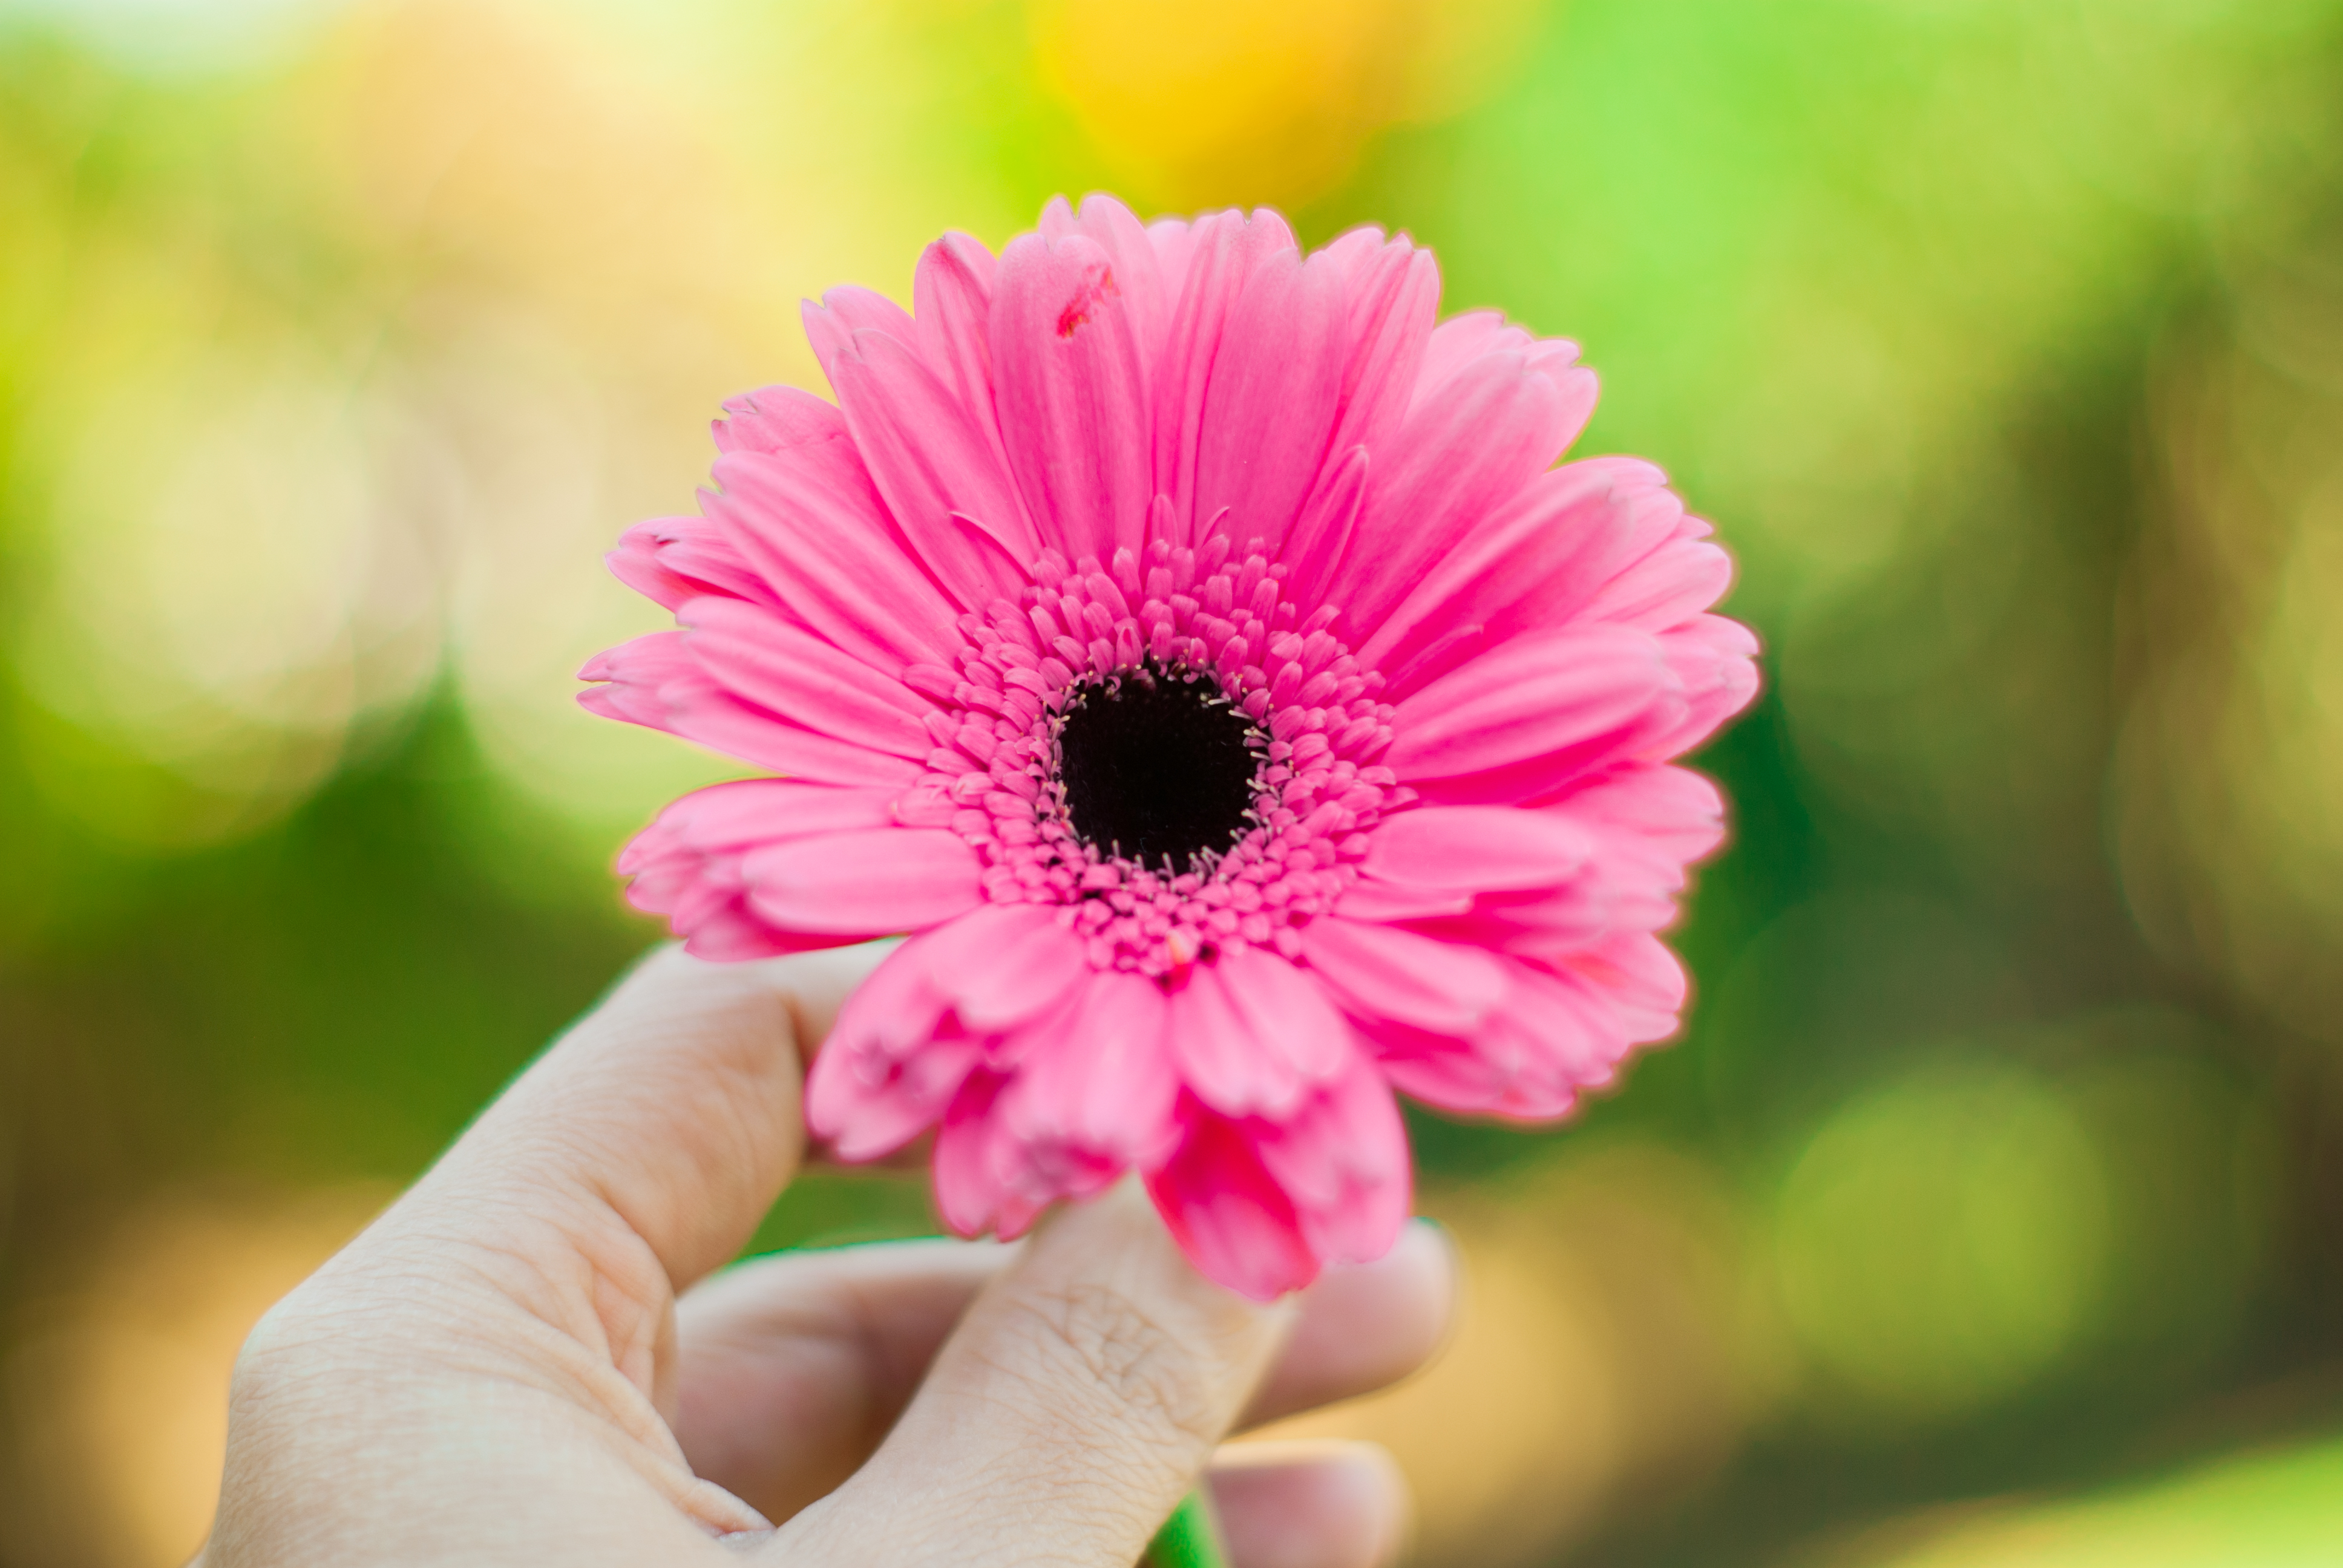
flower, pink, gerbera, close up, flora, flowering plant, petal, plant, macro photography, daisy family, annual plant, daisy, magenta, computer wallpaper